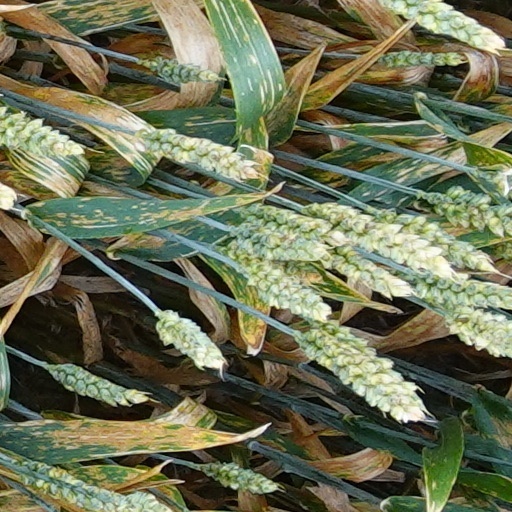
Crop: wheat